Pierre-François Jumeau

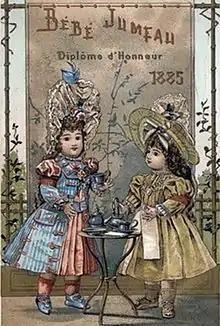
Advert produced by Maison Jumeau

Pierre-François Jumeau (31 October 1811 Rémalard – 13 August 1895 , Paris), was the founder of Jumeau. Jumeau was an 1840s French firm that produced bisque dolls and china dolls. His second son Emile-Louis Jumeau, born in 1843, began assuming management of the company in the 1870s.